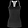
Label: T - shirt / top